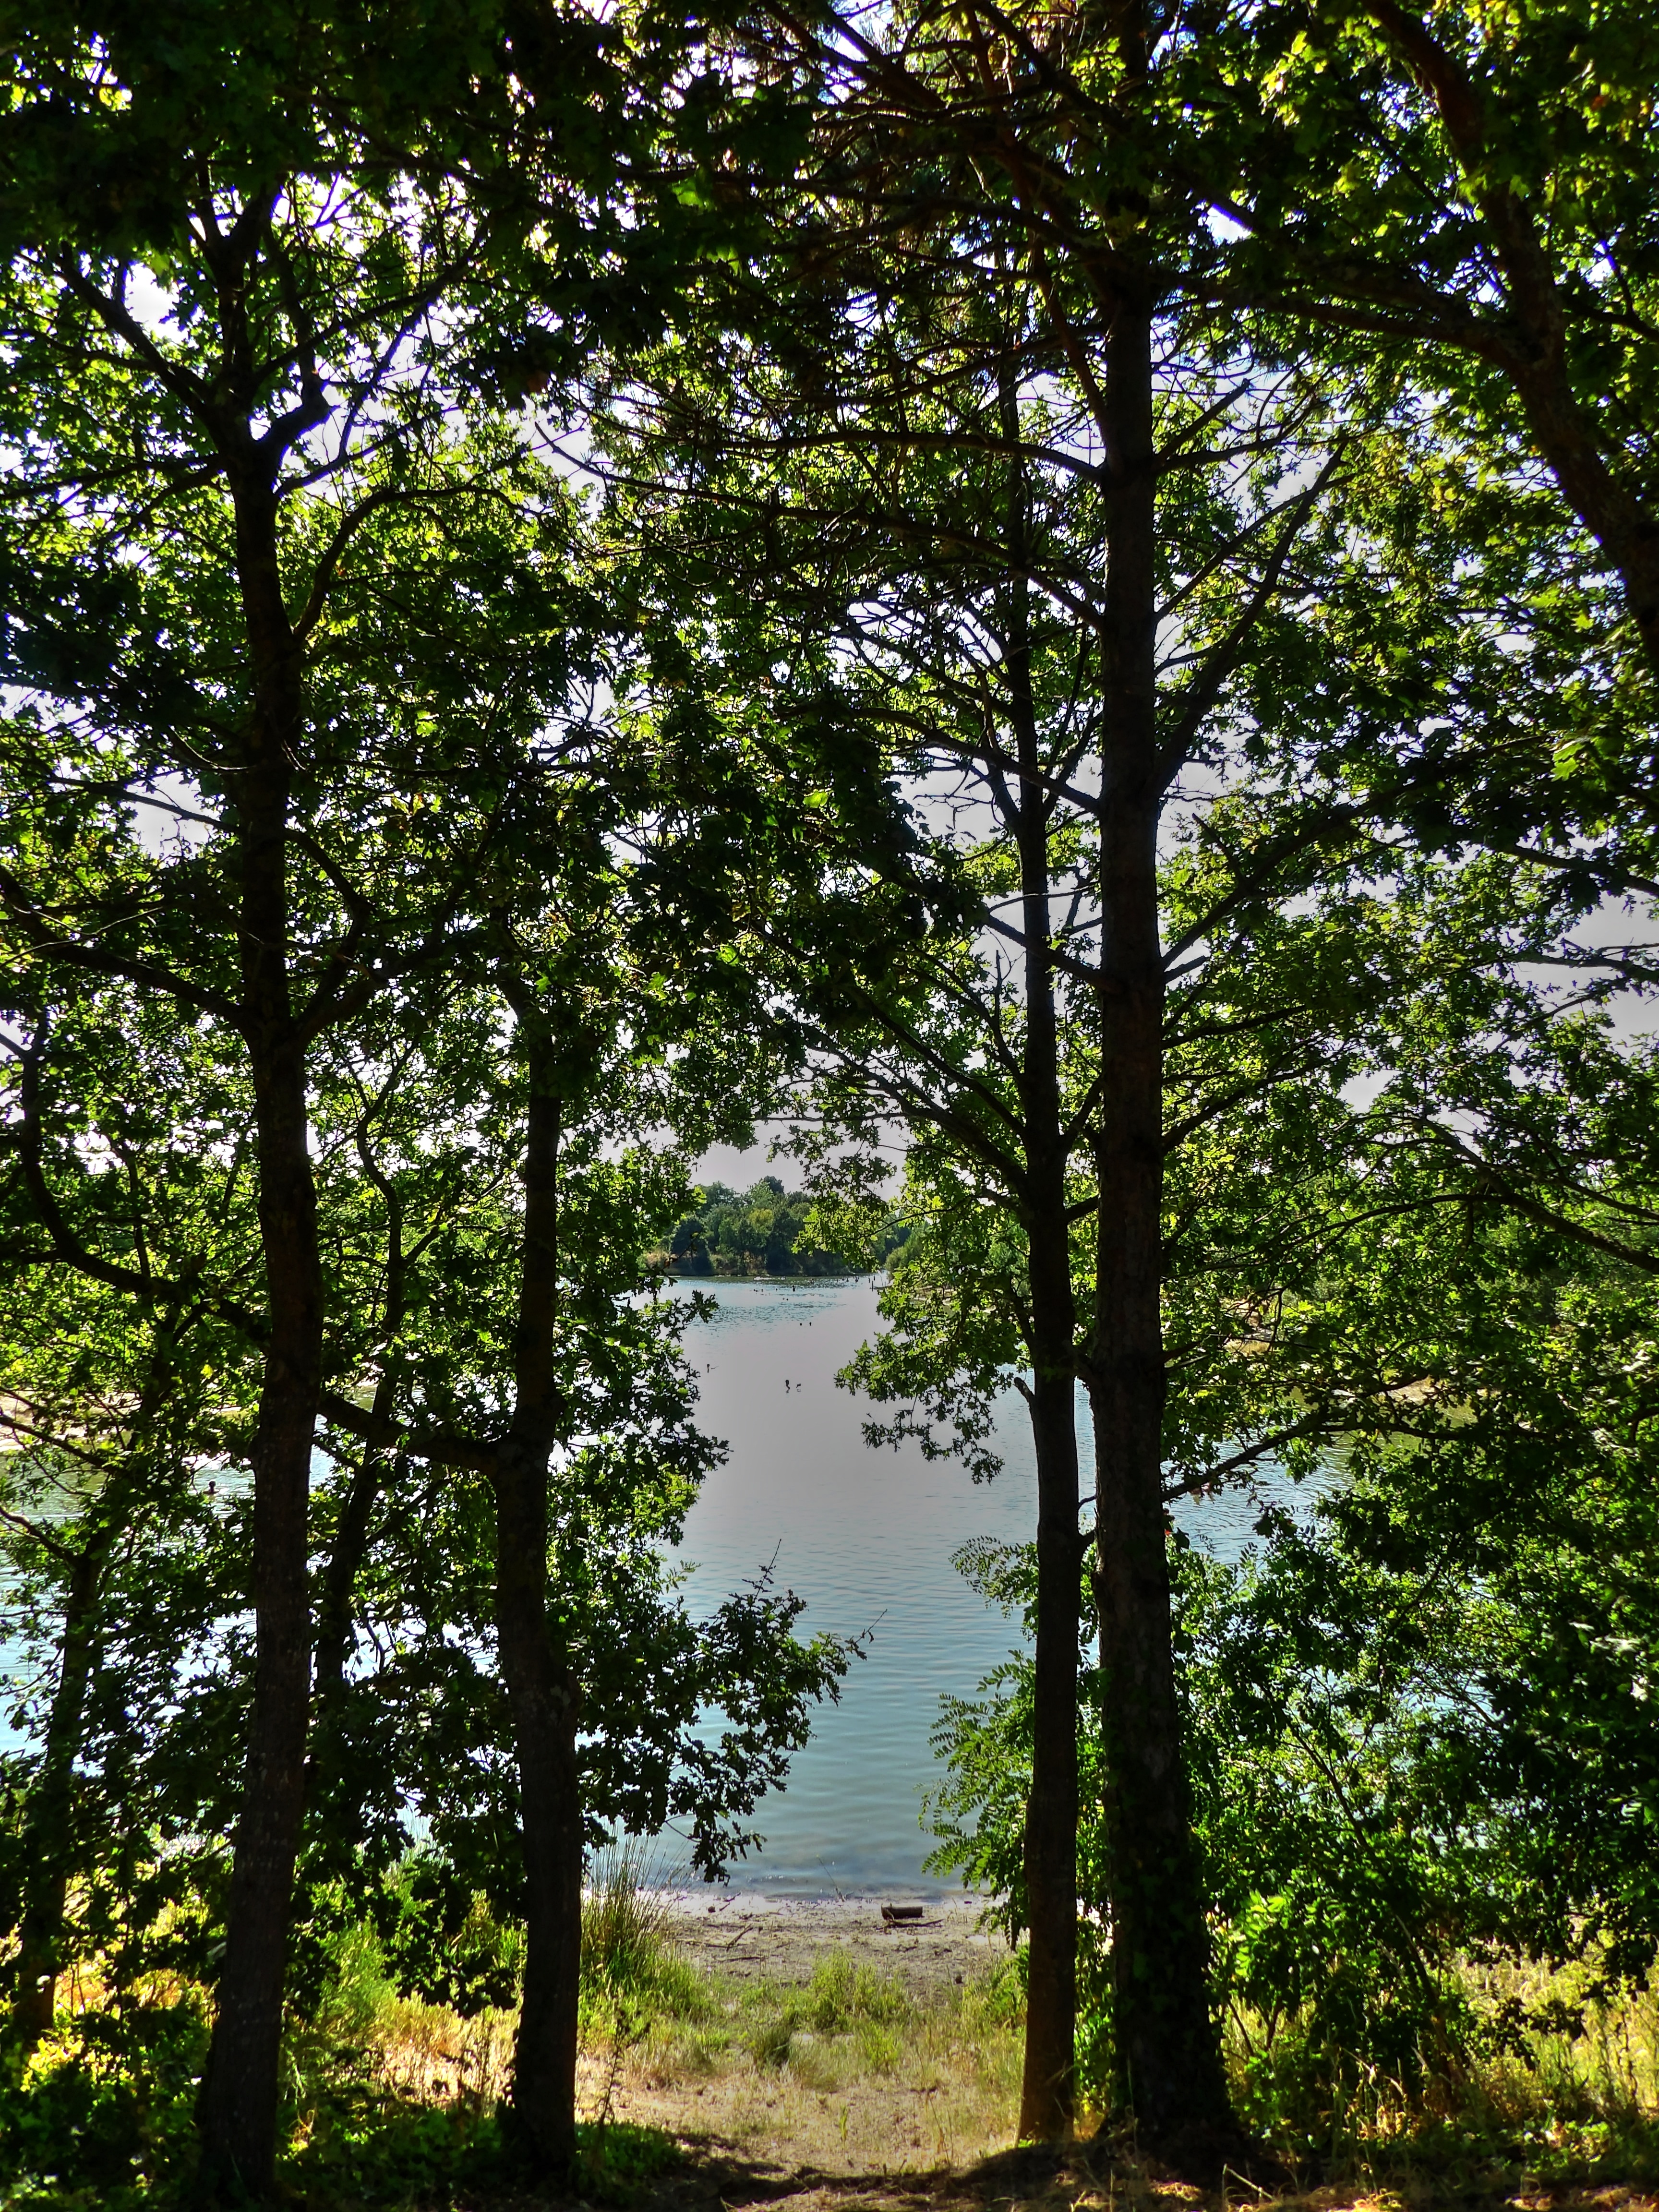
landscape, tree, water, nature, forest, wilderness, branch, plant, sunlight, leaf, shore, flower, summer, france, green, autumn, park, calm, botany, flora, woodland, habitat, ecosystem, natural environment, woody plant